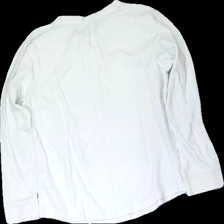
View: back
Type: Top
Category: Children
Brand: Lindex
Brand text on label: softwear
Colors: White, Blue
Material: 100% cotton
Pattern: Logo print
Cut: Regular, C-collar
Size: 146
Season: All
Stains: Minor
Damage: extra hål pga lösa trådar
Damage 2: extra hål pga lösa trådar
Price range: <50
Recommended usage: Export
Comment: gulnad